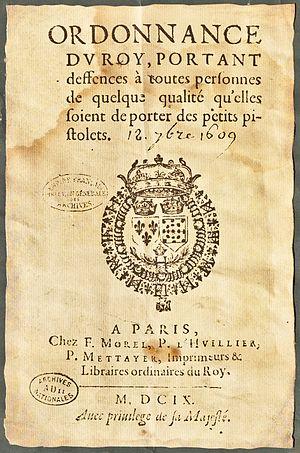
Ordonnance de Henri IV faite en 1609 interdisant le port d&#39
Le rouet est la pièce d'acier dentée et trempée en forme de roue, qui fait office de frottoir dans la platine de mise à feu du même nom et est mis en rotation par un ressort et sa chaînette. Le chien, portant dans sa mâchoire une pyrite de fer, est appuyé fortement sur le « rouet » par un puissant ressort. Ce frottement de la pyrite sur le rouet en rotation provoque une étincelle et la mise à feu de la poudre d'amorçage d'une arme à feu. Ce système de platine à rouet est présent dans les armes anciennes, comme l'arquebuse à rouet.
Le port d'armes est la situation par laquelle un individu est équipé d'une ou plusieurs armes, pouvant être chargées, ou armées.